Un refugio para el amor

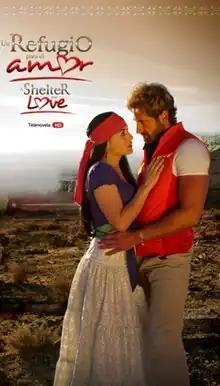

Un refugio para el amor (English title: A Shelter For Love) is a Mexican telenovela produced by Ignacio Sada for Televisa. It aired on Canal de las Estrellas from February 6, 2012 to September 23, 2012 It is a remake of the Venezuelan telenovela "La zulianita" and the Mexican telenovela "Morelia".